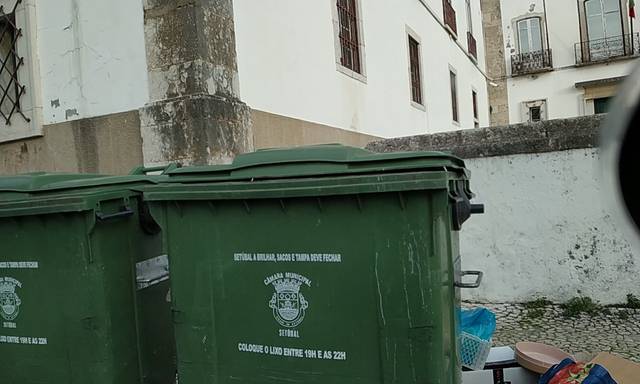
Region: Portugal
Coordinates: 38.525, -8.885